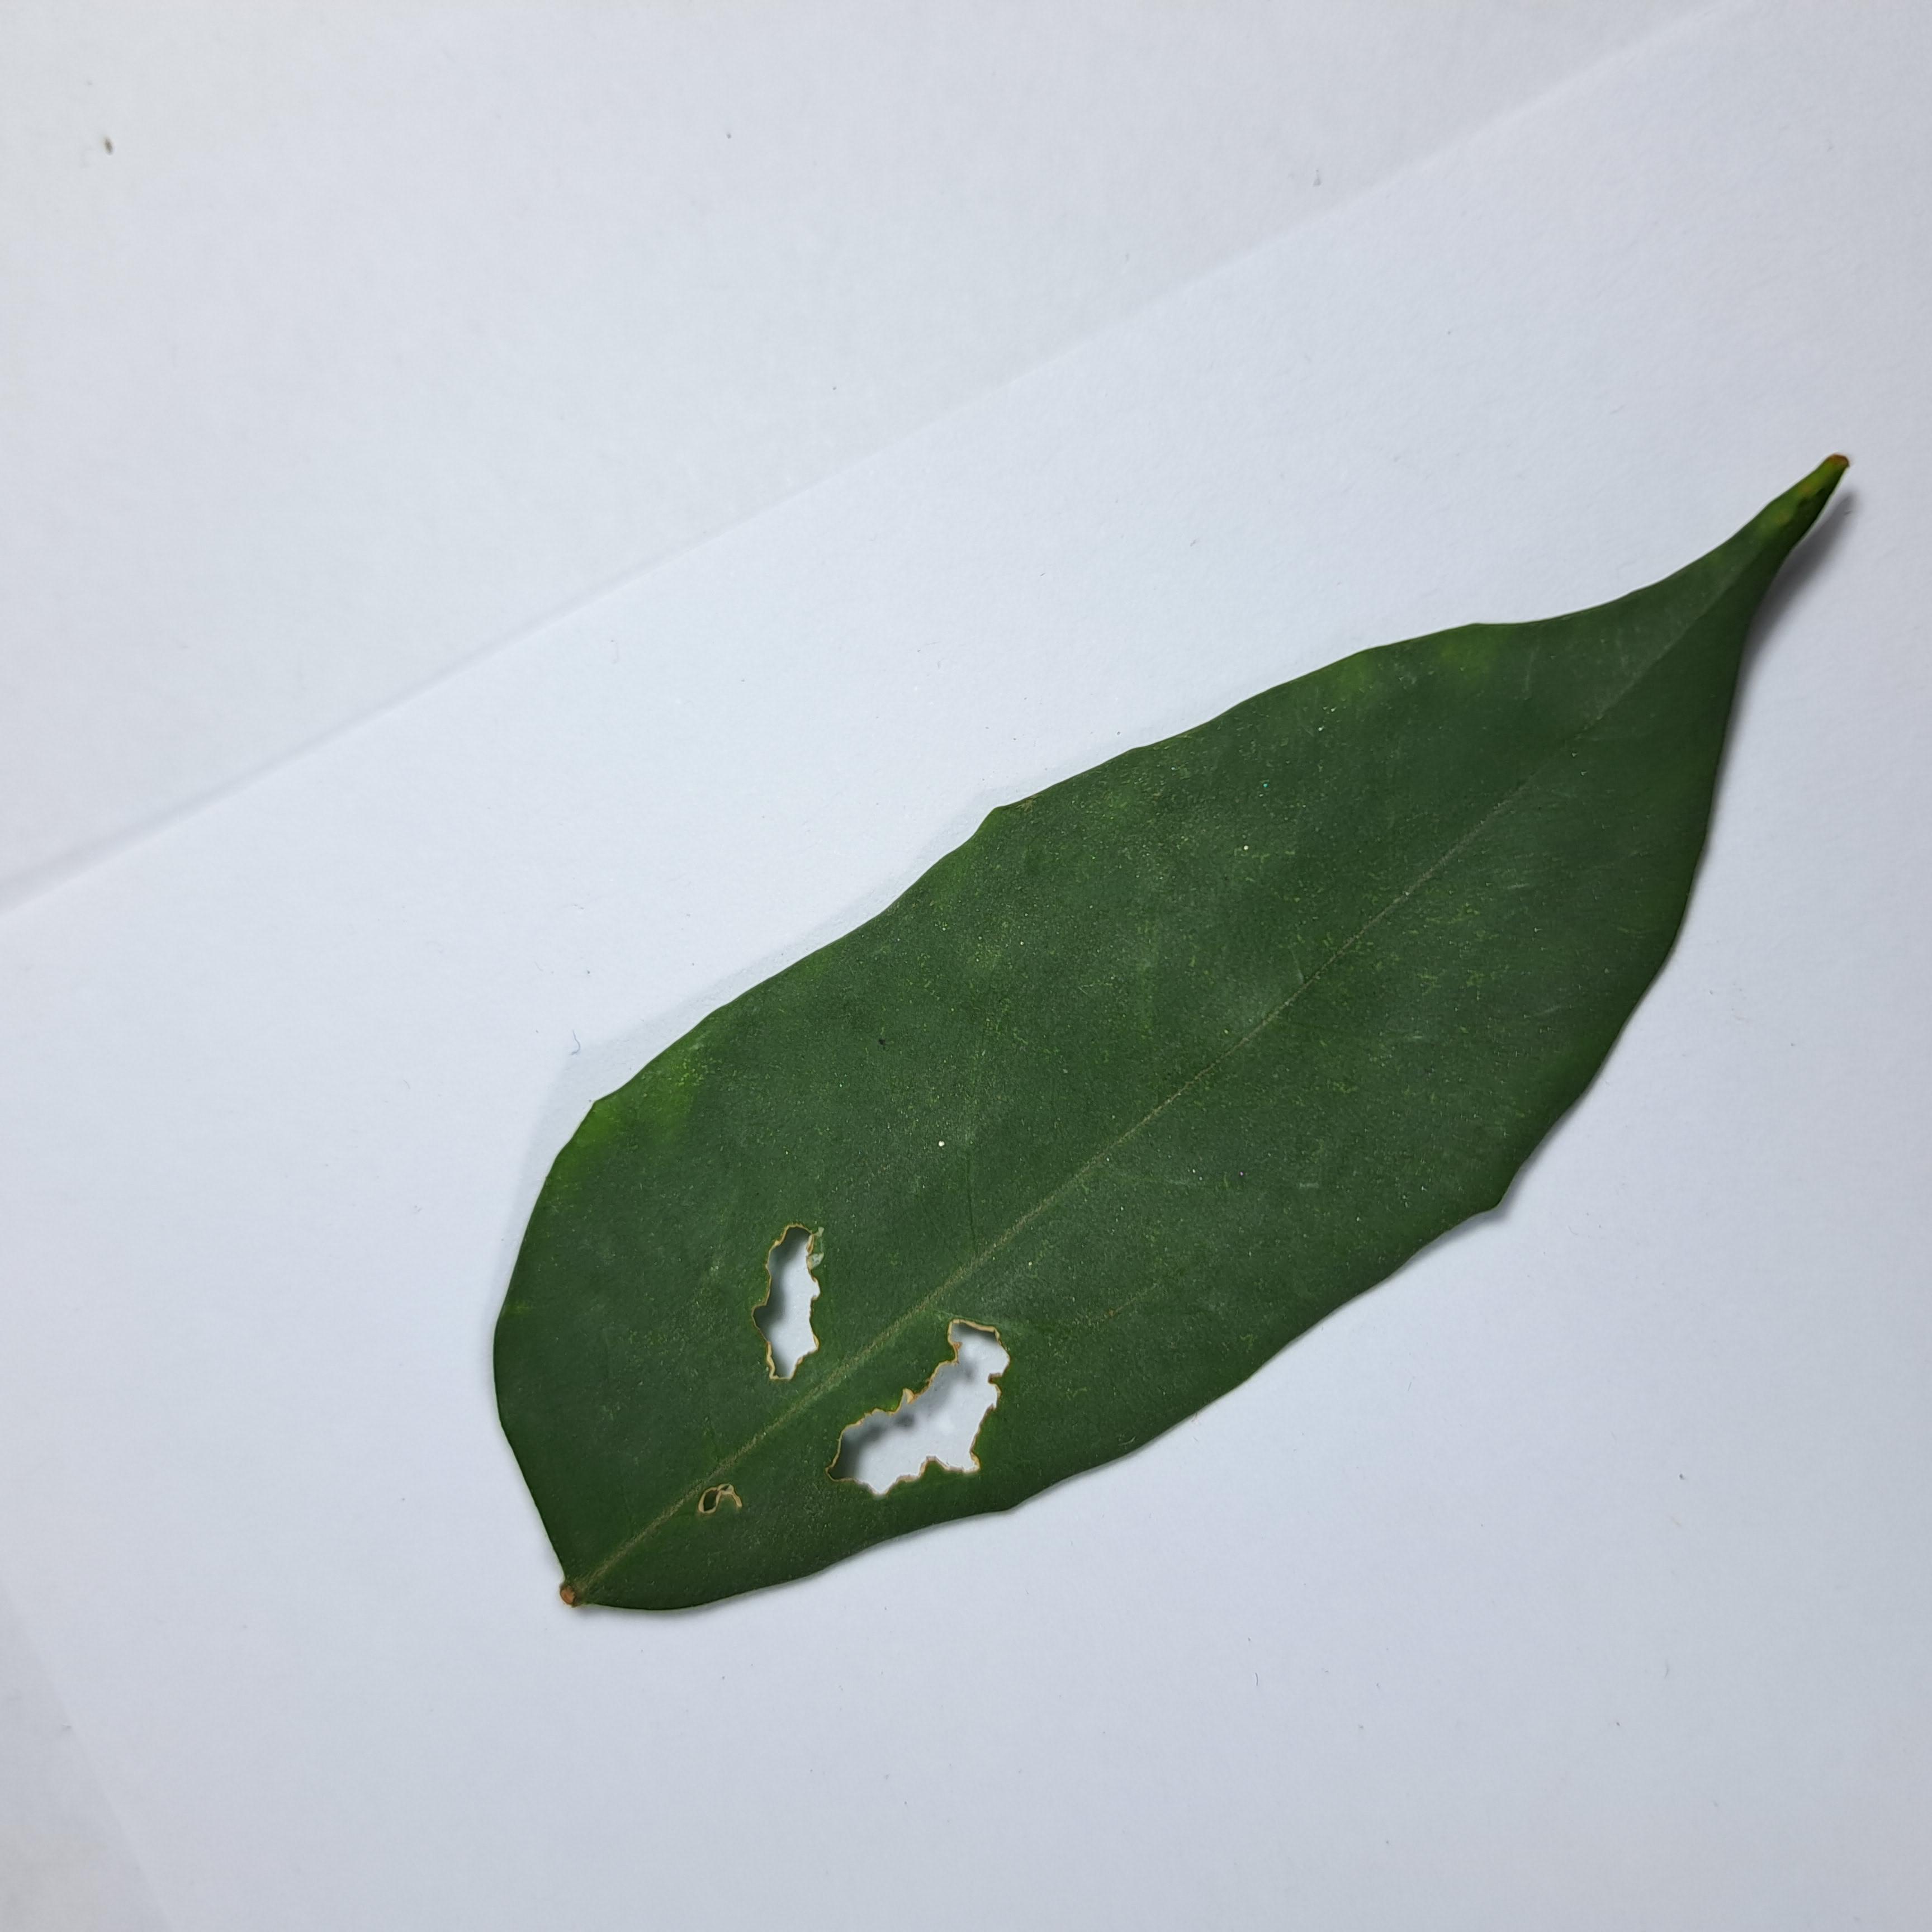
Label: Insect Hole leaves